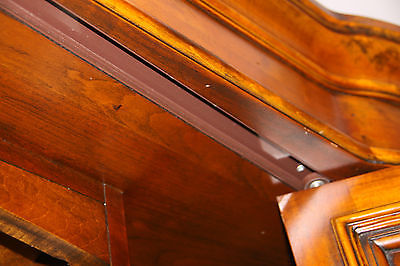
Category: cabinet